Taizhou West railway station

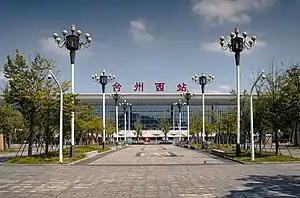
Taizhou West railway station

Taizhou West railway station, is a railway station of Ningbo–Taizhou–Wenzhou railway and Jinhua–Taizhou railway located in Huangyan District, Taizhou, Zhejiang, China.